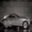
Label: automobile